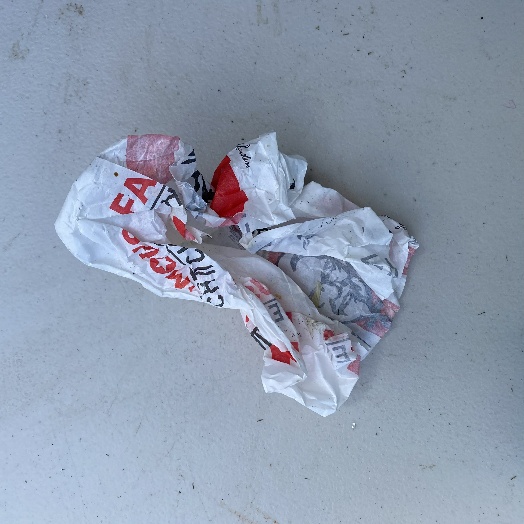
Label: Paper